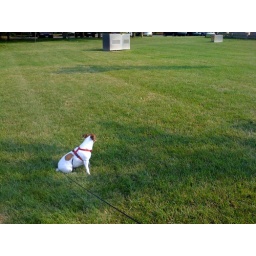
Our jack russell terrier playing in the grass near the Dorchester shore near Carson Beach / Bayside Expo Center.